Kingswood College, Kandy

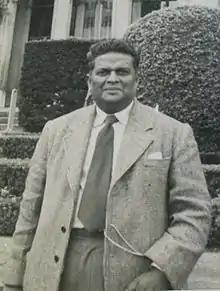
Aelian Corea (Former Master of Kingswood College)

The post-1961 principals had a more difficult task in the management of the school. They were part of a complex administrative system and were in transferable service; their control of admissions was limited; they had little influence on the choice of teachers for the school. Thus, they faced challenges in maintaining the school as a distinctive entity within the state system and keeping alive the school traditions of the past. The solid and elegant old buildings are a legacy of the past and even the playing field has been expanded only to a limited degree. Thus, the physical shape of the school is much the same as in the days of the Methodist mission. Those who led the school during this century would need to preserve as much of the original shape as possible, but would also need to add to the buildings to cope with the increase in the number of students.